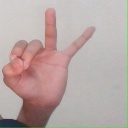
अक्षर: ण